Voting Rights Act of 1965

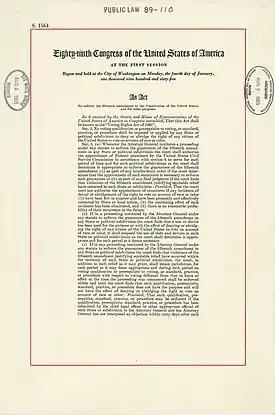
The first page of the Voting Rights Act of 1965

Congress enacted major amendments to the Act in 1970, 1975, 1982, 1992, and 2006. Each amendment coincided with an impending expiration of some or all of the Act's special provisions. Originally set to expire by 1970, Congress repeatedly reauthorized the special provisions in recognition of continuing voting discrimination. Congress extended the coverage formula and special provisions tied to it, such as the Section 5 preclearance requirement, for five years in 1970, seven years in 1975, and 25 years in both 1982 and 2006. In 1970 and 1975, Congress also expanded the reach of the coverage formula by supplementing it with new 1968 and 1972 trigger dates. Coverage was further enlarged in 1975 when Congress expanded the meaning of "tests or devices" to encompass any jurisdiction that provided English-only election information, such as ballots, if the jurisdiction had a single language minority group that constituted more than five percent of the jurisdiction's voting-age citizens. These expansions brought numerous jurisdictions into coverage, including many not in the South. To ease the burdens of the reauthorized special provisions, Congress liberalized the bailout procedure in 1982 by allowing jurisdictions to escape coverage by complying with the Act and affirmatively acting to expand minority political participation.